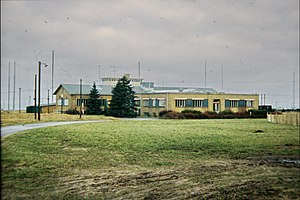
Skamlebæk Radio
Skamlebæk Radio ser fra indkørslen, 2009. – Fra Skamlebæk Radios fotoalbum.
Skamlebæk Radio
Skamlebæk Radio er en sendestation, som ligger ved Fårevejle på Sjællands nordvestkyst ud til Sejerøbugten. Placeringen ved havet gav gode udbredelsesforhold i retningerne fra sydvest til nord, idet saltvand giver et godt jordplan.